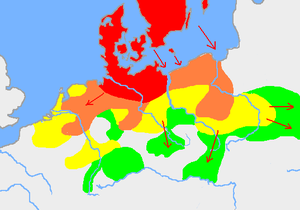
L'Allemagne, en forme longue la République fédérale d'Allemagne abrégée en RFA, est un État d'Europe centrale, entouré par la mer du Nord, le Danemark et la mer Baltique au nord, par la Pologne à l'est-nord-est, par la Tchéquie à l'est-sud-est, par l'Autriche au sud-sud-est, par la Suisse au sud-sud-ouest, par la France au sud-ouest, par la Belgique et le Luxembourg à l'ouest, enfin par les Pays-Bas à l'ouest-nord-ouest. Décentralisée et fédérale, l'Allemagne compte quatre métropoles de plus d'un million d'habitants : la capitale Berlin, ainsi que Hambourg, Munich et Cologne. Le siège du gouvernement est situé dans la ville de Berlin et dans la ville fédérale de Bonn. Francfort-sur-le-Main est considérée comme la capitale financière de l'Allemagne : dans cette ville se trouve le siège de la BCE.
L’âge du bronze danois ne commence que tardivement ; en effet, l'ensemble de la Scandinavie ne possédait pas, dans la période antérieure, les matières premières nécessaires à la production de l'alliage du bronze. L'âge du bronze danois aurait donc débuté avec l'ouverture commerciale de la Scandinavie au reste de l'Europe. Ces matières premières devaient être importées des îles Britanniques pour l'étain et des Alpes concernant le cuivre ; en outre, celles-ci devaient être probablement commercialisées contre de l’ambre ou d’autres biens. Les témoignages archéologiques de cette culture s'étendent jusqu'en Estonie.
L'expression migrations germaniques désigne l'ensemble des déplacements des peuples germaniques en Europe et au Maghreb du Bronze final au haut Moyen Âge. Ces migrations, relevant pour les plus anciennes de la Protohistoire, ont eu des conséquences déterminantes sur la formation de l'Histoire européenne.
Les langues germaniques occidentales forment la plus grande des trois branches de la famille des langues germaniques, incluant notamment l'allemand, l'anglais et le néerlandais, mais également l’afrikaans, les langues frisonnes et le yiddish.
L'histoire de l'Allemagne est complexe et varie selon les limites géographiques et historiques dans lesquelles on considère le territoire et l'ethnogenèse du peuple allemand.